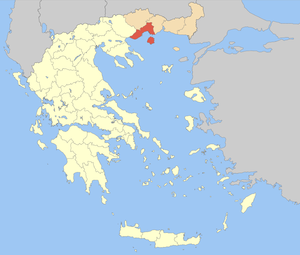
Le nome de Kavala est un nome de la Grèce situé dans la périphérie de Macédoine-Orientale-et-Thrace.